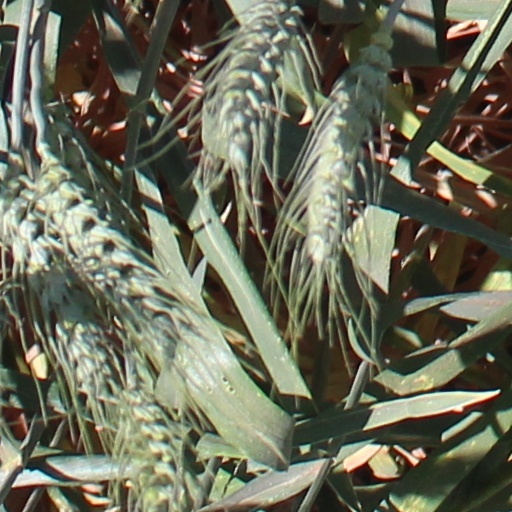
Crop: wheat